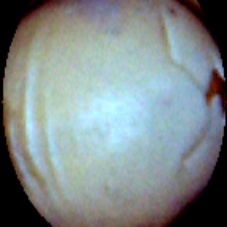
Label: Skin-damaged